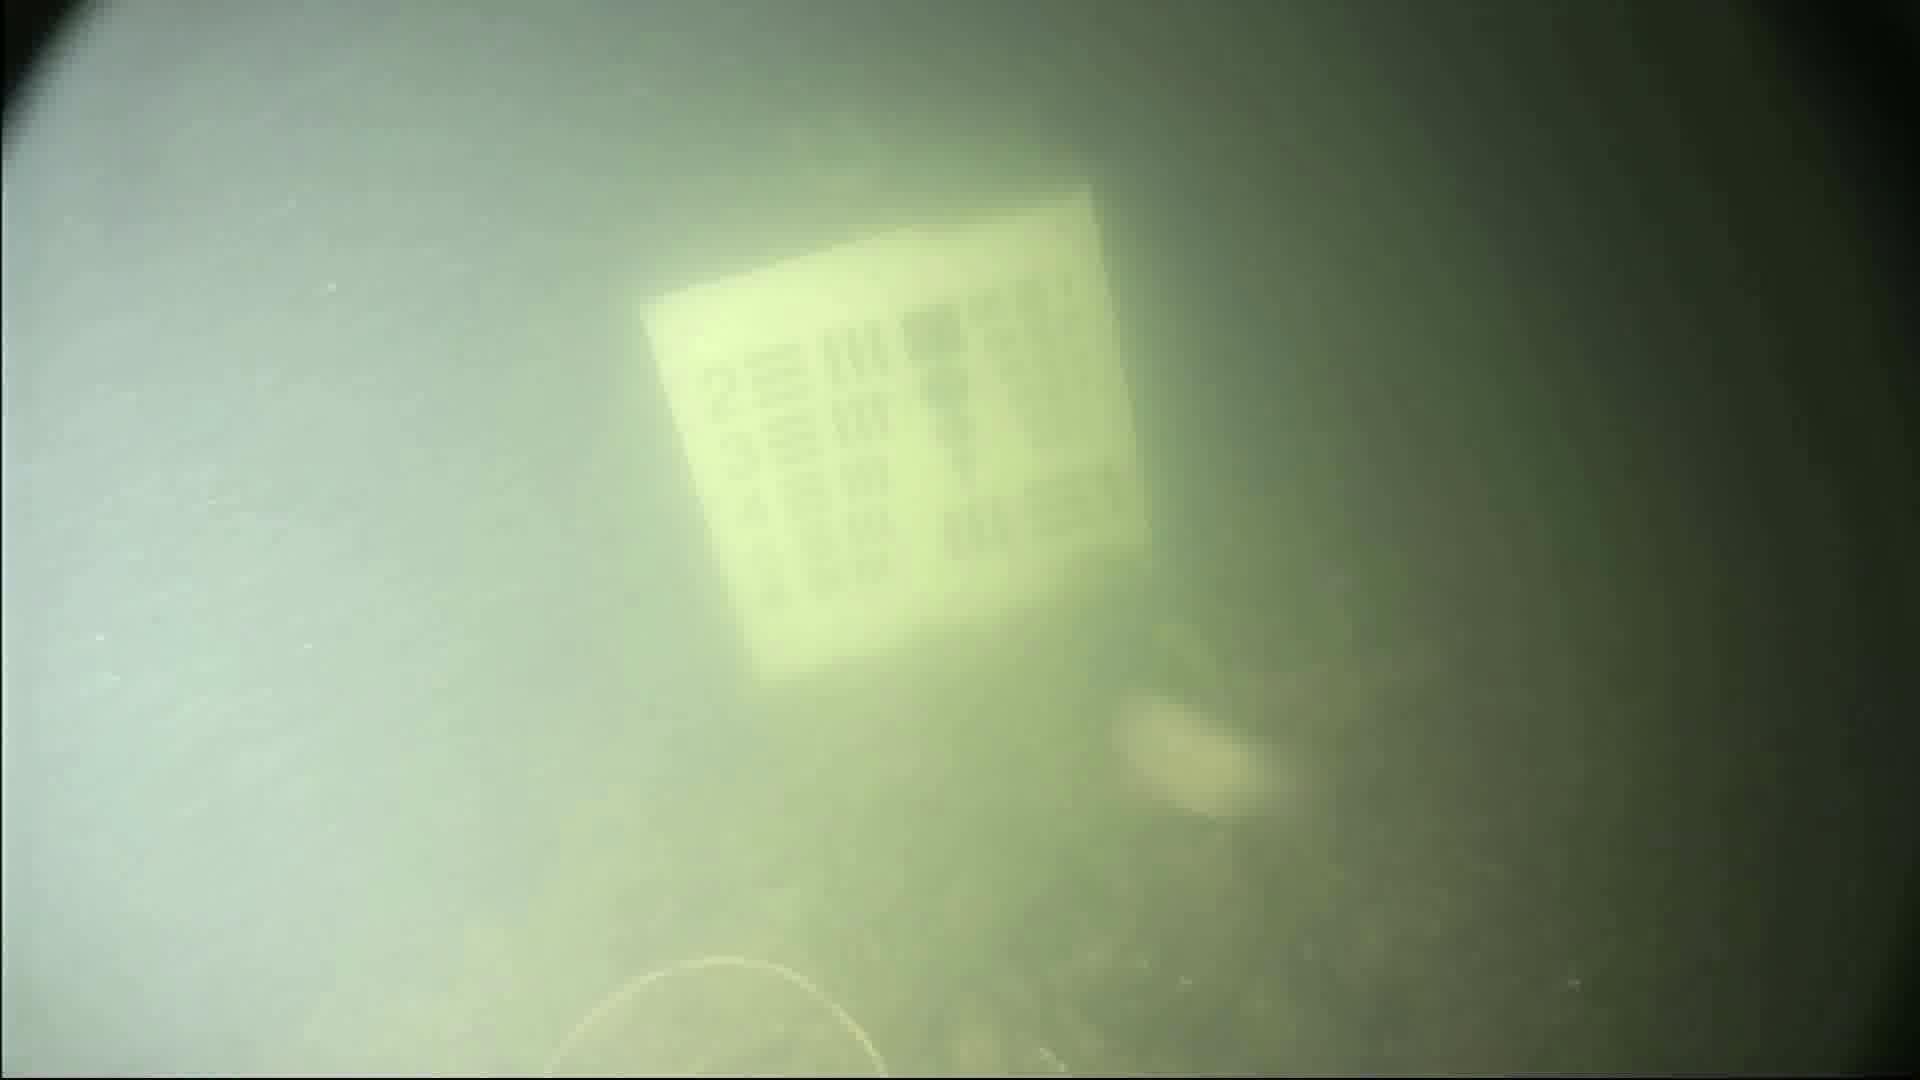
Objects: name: fish